Dominic Bruce

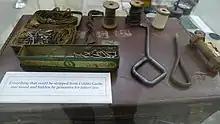
Artifacts at The International Museum of World War II,Massachusetts. A briefcase and tools. Bruce and his comrades secured escape equipment.

In the IWM interview tapes held in the Imperial War Museum Sound Archive, Bruce tells the tale of a bombing mission over Berlin when he persuaded the pilot to descend to five hundred feet over the city. Bruce climbed down into the now empty bomb bay, hand cranked the doors open; sat on the bomb rack and threw a lit distress flare out of the plane. When asked later why, he answered "Because I've always wanted to see the Unter den Linden lit up at night."